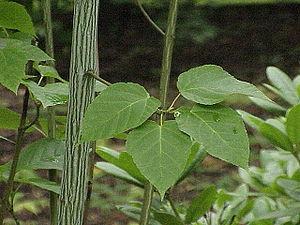
L'érable du Père David est une espèce d'érable appartenant à la section Macrantha de la classification des érables. Originaire de Chine, il appartient aussi à la catégorie des érables à peau de serpent.
Le liste des espèces d'érables comprend plus de cent espèces. Celles ayant un feuillage persistant sont repérées par le signe #. Les espèces et sections éteintes sont signalées par le symbole †.